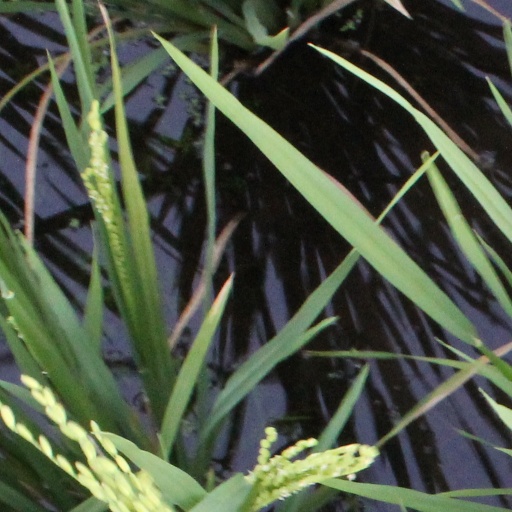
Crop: rice